Majed Abu Sharar

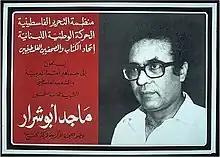

He went on a visit to Rome for a Palestinian solidarity meeting under the name Abbas Zaytouni with an Algerian passport. He attended the conference with Hilarion Capucci, Vanessa Redgrave, and Roger Garaudy and on the evening of 9 October 1981, he was killed by an explosion by a bomb planted underneath his bed that occurred in Flora Hotel by Mossad agents. He was buried in Beirut in the Palestinian Martyr's Cemetery by his family due to him residing there before his death. Authorities originally assumed that he was assembling the bomb but the theory was later disproved following autopsy reports and several investigations. There had been claims that Al Assifa but due to the professionalism of the plan and the leader of Al Assifa being contacted and denying such it was disregarded and Mossad was held responsible.